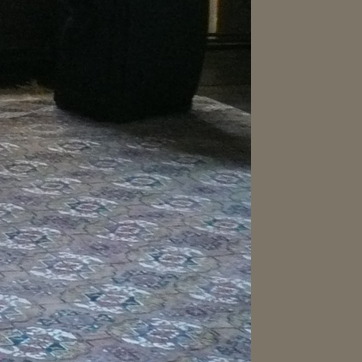
Material: carpet